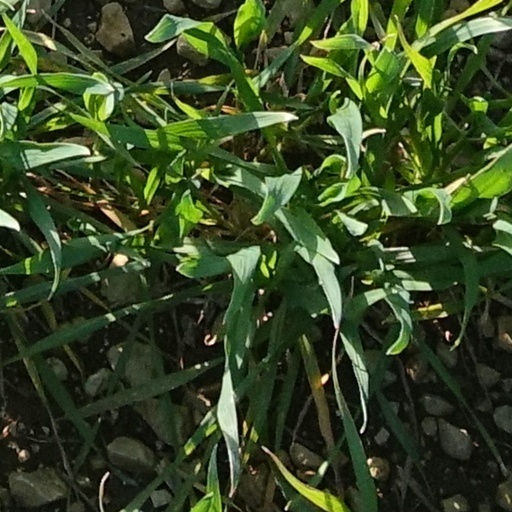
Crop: wheat